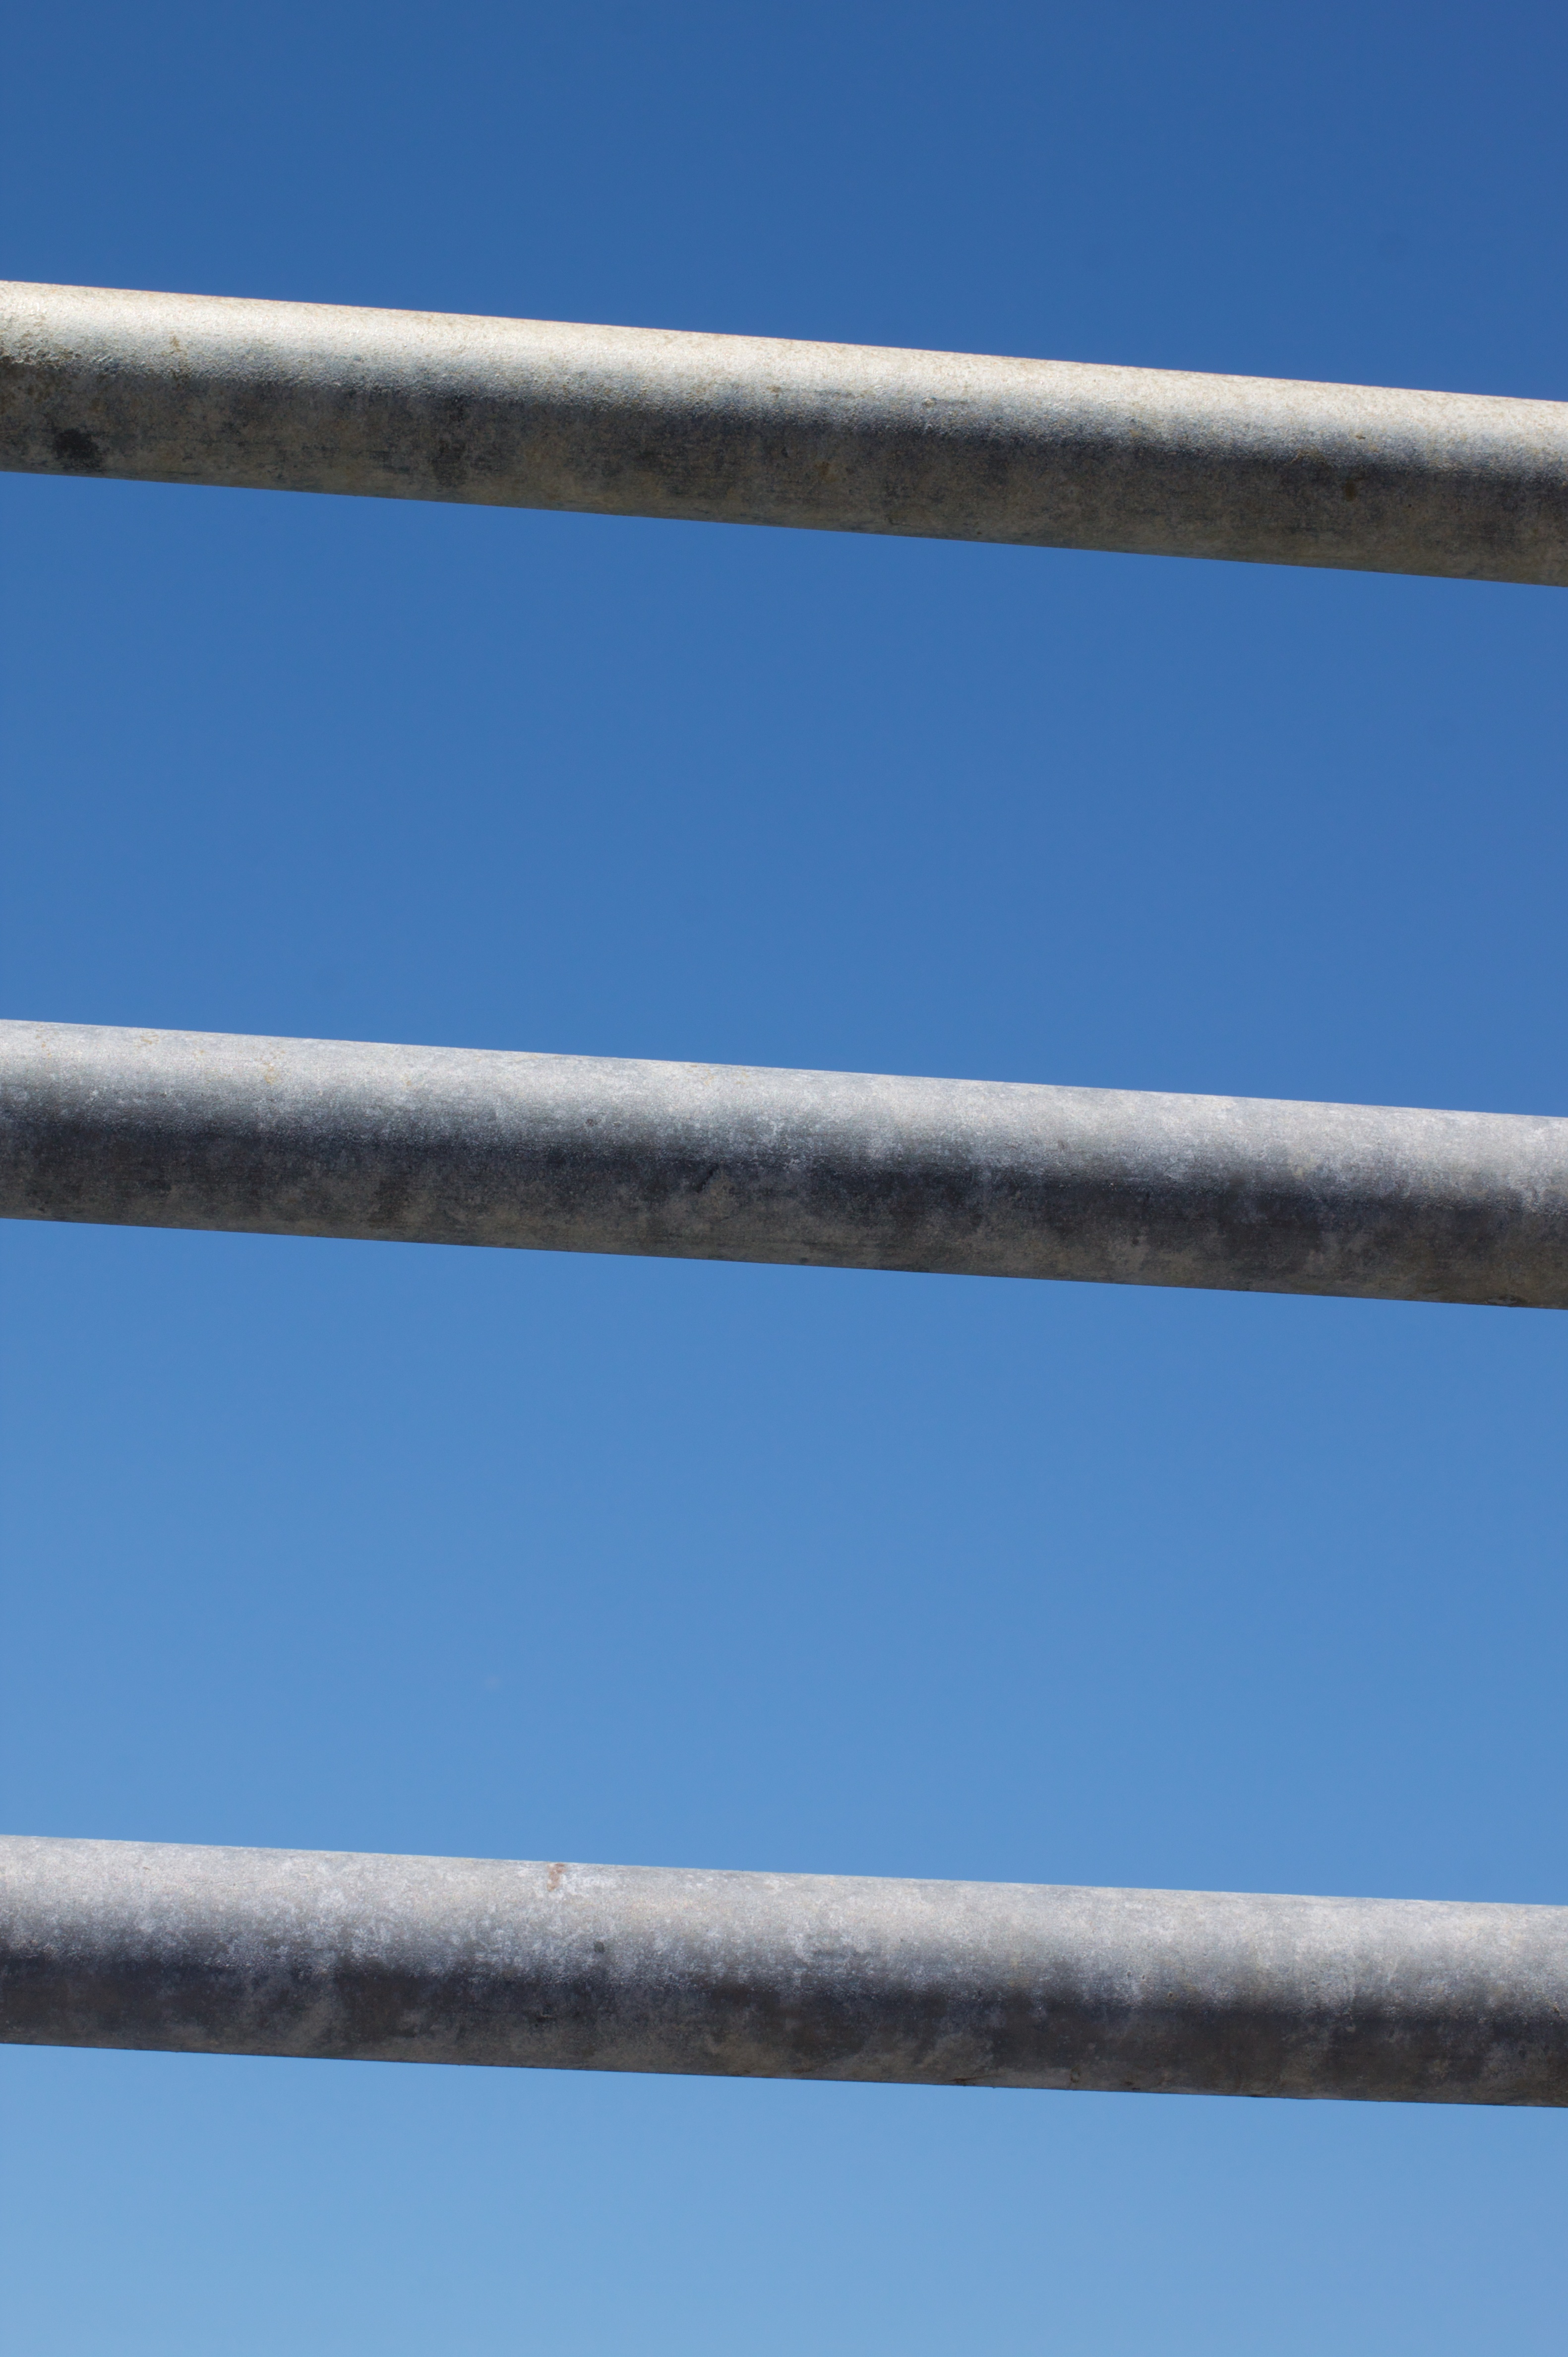
branch, snow, winter, wing, fence, cloud, sky, frost, ice, line, reflection, mast, blue, freezing